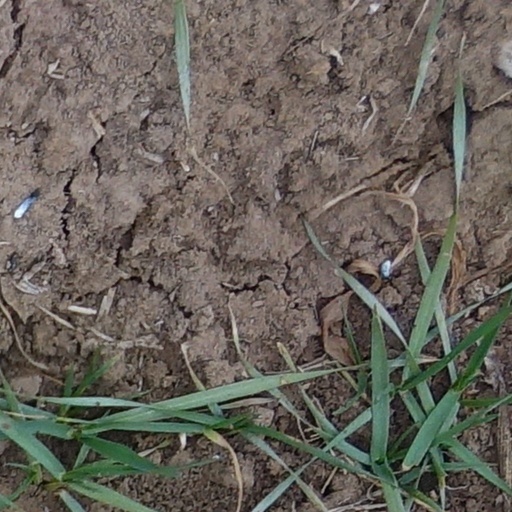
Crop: wheat